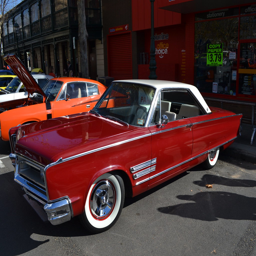
automobile model by head in person